Ivan Pavlov (lawyer)

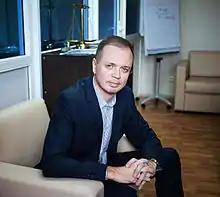

Ivan Yuryevich Pavlov ("Иван Юрьевич Павлов"; born 1971 in St. Petersburg, Soviet Union) is a Russian advocate and open government activist. He participated in the development of Russian federal and regional freedom of information legislation. He specializes in protecting the right to access government information in Russia, and defending citizens from ungrounded accusations of disclosing state secrets, high treason, and espionage. Additionally, he focuses on raising public awareness of the need for modern legislation on state secrets and the use of current legislation as a means of repression.